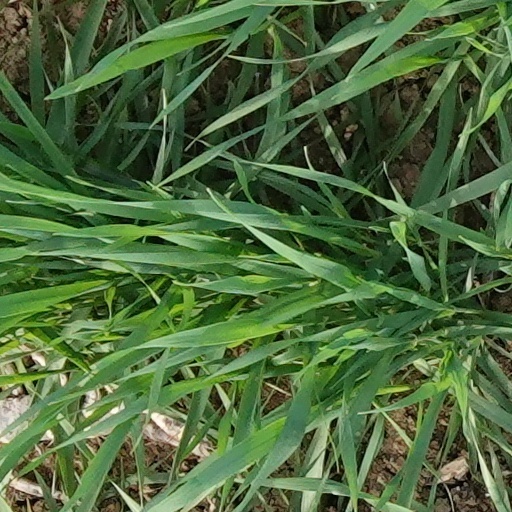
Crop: wheat